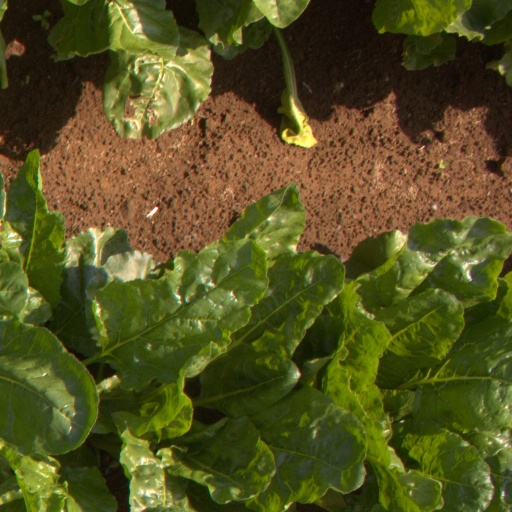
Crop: sugar beet